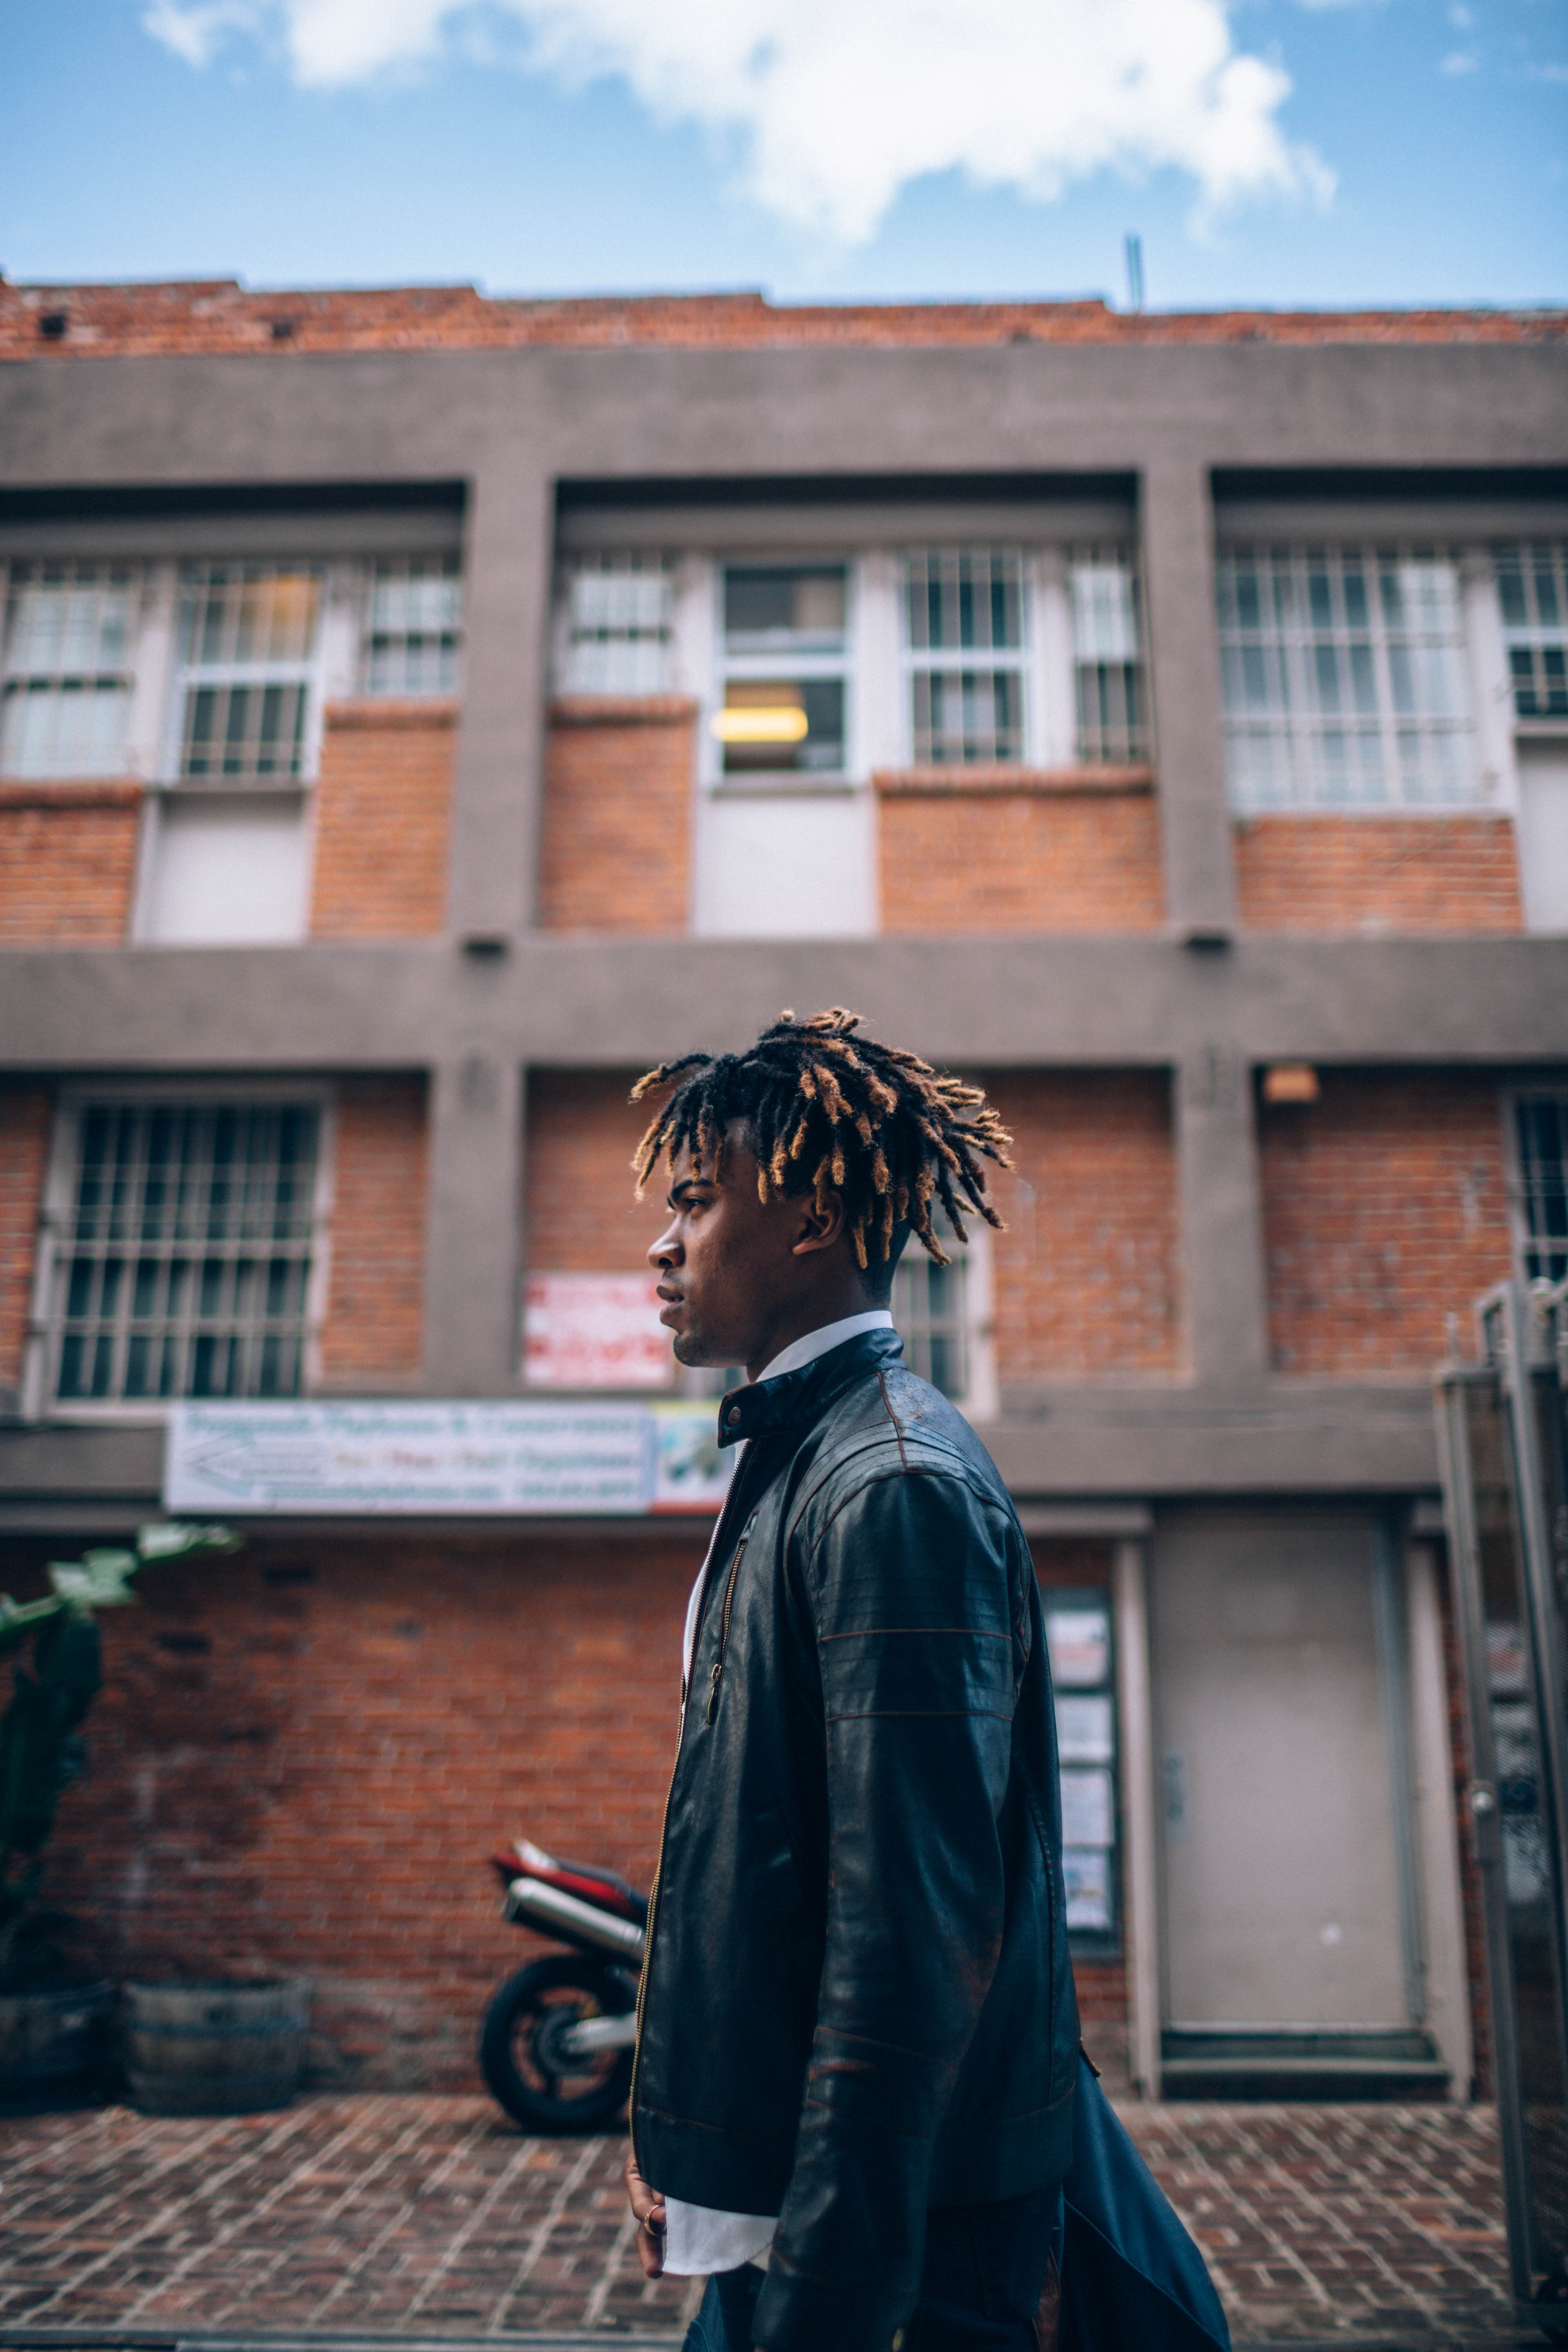
road, street, statue, color, blue, clothing, infrastructure, photograph, urban area